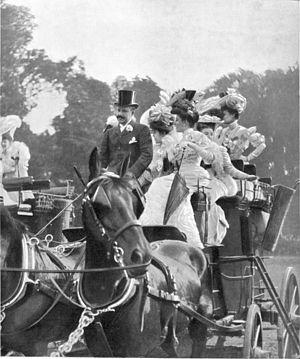
Le Mail Français On verra dans l'intérieur du numéro la tenue des mails américains pris à la dernière «